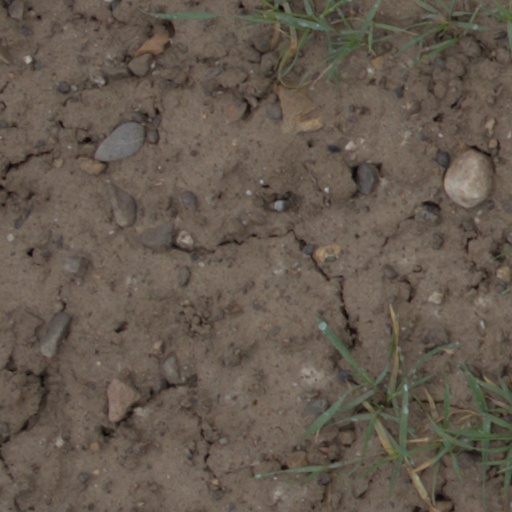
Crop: wheat